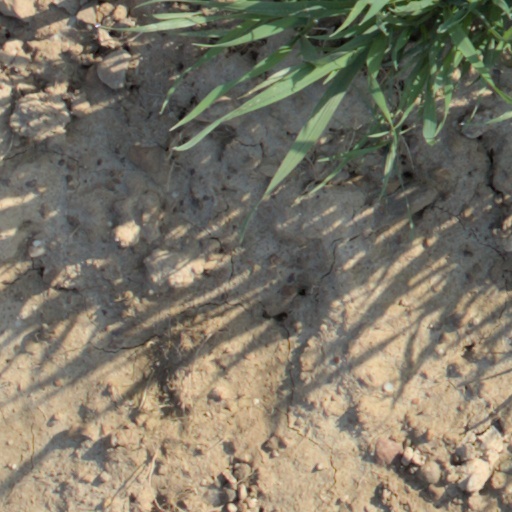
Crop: wheat